AfroBasket 2011

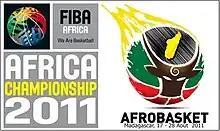

AfroBasket 2011 was the 26th FIBA Africa Championship, played under the auspices of the Fédération Internationale de Basketball, the basketball sport governing body, and the African zone thereof. At stake is the berth allocated to Africa in the 2012 Summer Olympics basketball tournament. The tournament was scheduled to be hosted by Côte d'Ivoire, with games to be played in Abidjan. However, in 2011 Madagascar was chosen as host replacement due to a political crisis in Côte d'Ivoire.